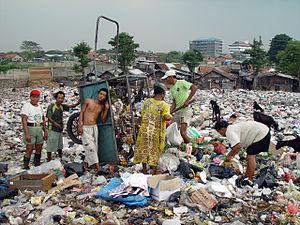
La récupération informelle des déchets est l'activité consistant à « trier et extraire manuellement des matériaux recyclables divers et réutilisables depuis les déchets mélangés, dans les décharges légales et illégales, aux dépôts et sur, voire sous, les piles de déchets, dans les poubelles, aux différents points de transferts, dans les camions de transport ou ailleurs ». Quand cette activité est pratiquée dans les poubelles, on utilise l'expression « faire les poubelles ». Cette activité est une des façons de récupérer les déchets, les autres façons consistant à les récupérer à la source ou à les récupérer de façon organisée.
Le recyclage est un procédé de traitement des déchets de produits arrivés en fin de vie, qui permet de réintroduire certains de leurs matériaux dans la production de nouveaux produits. Les matériaux recyclables comprennent certains métaux, plastiques et cartons, le verre, les gravats, etc.